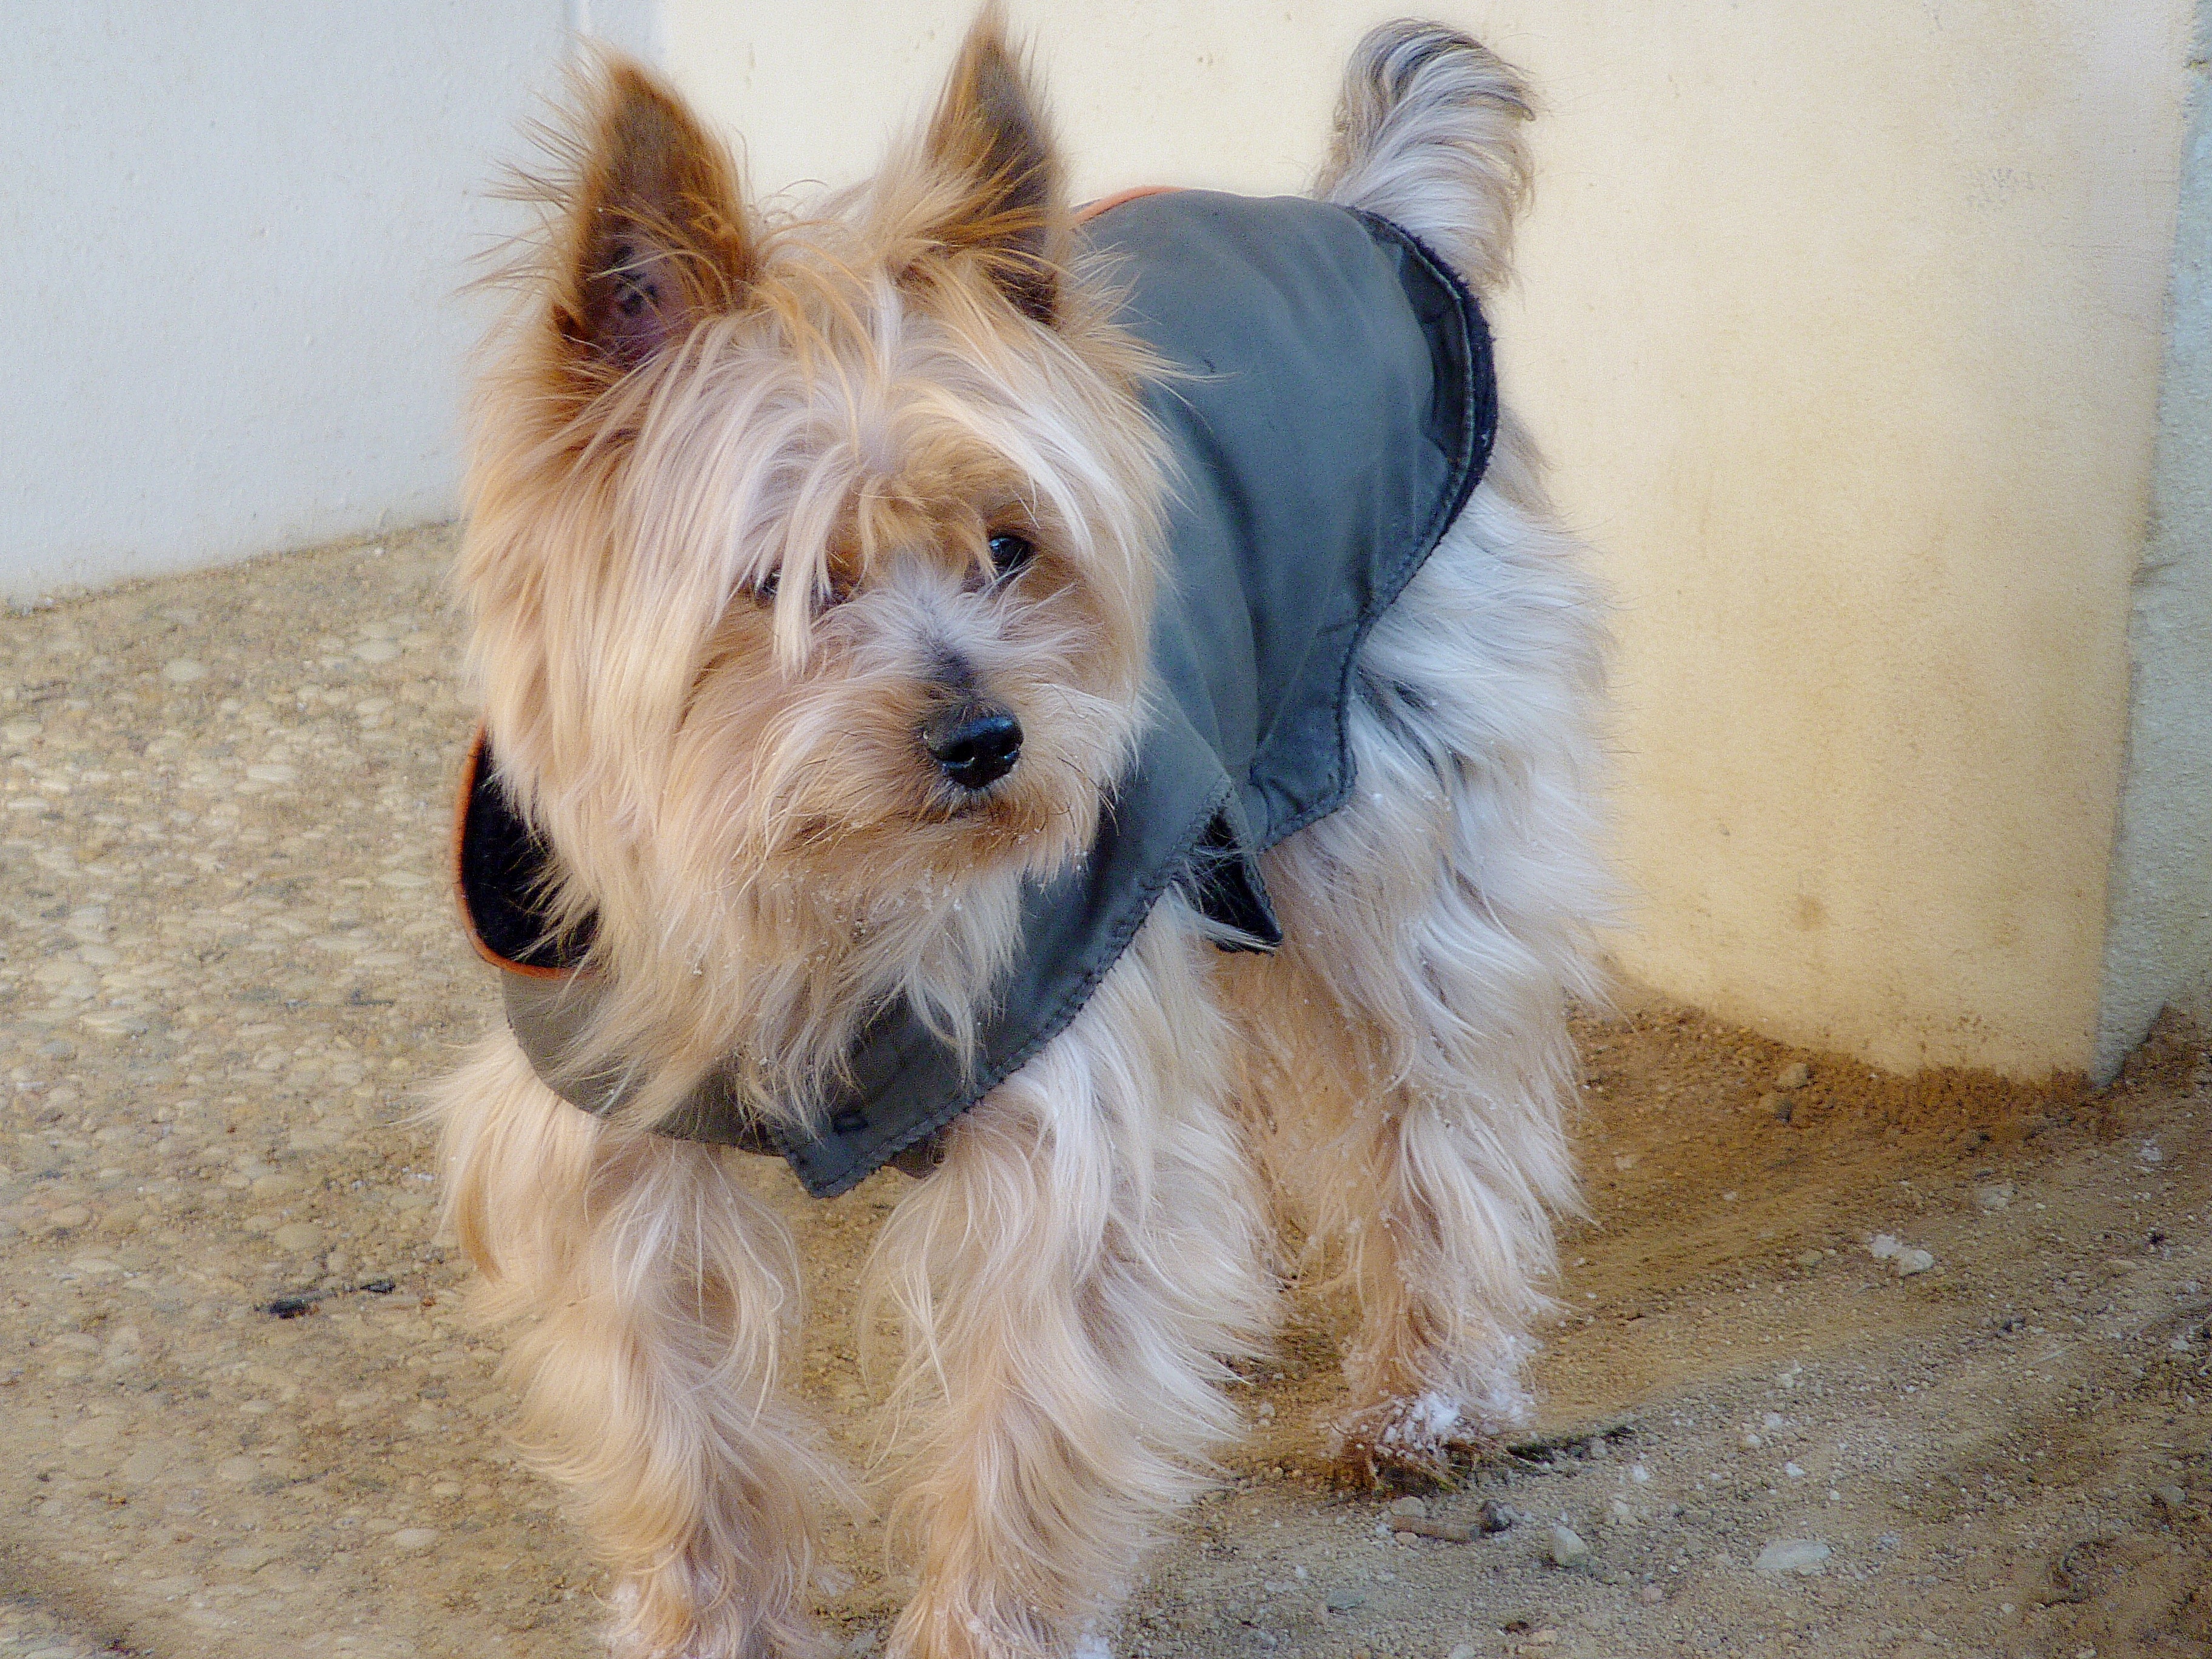
dog, cute, mammal, domestic animal, yorkshire, family, happy, animals, vertebrate, dog breed, terrier, doggie, petit, small dog, yorkshire terrier, cairn terrier, australian silky terrier, dog like mammal, dog crossbreeds, morkie, biewer terrier, norfolk terrier